Countess Markiewicz House

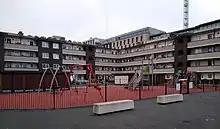
Play area with the larger building in the background

The buildings consist of a two detached four story blocks. The smaller block, to the southeast, is on Mark's Lane. The larger block has three sides and is U-shaped.